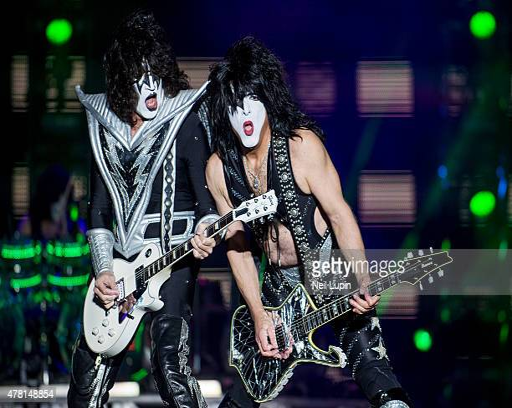
hard rock artists perform on the main stage at festival